Valery Semyonov

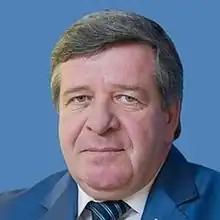

Valery Vladimirovich Semyonov (born 16 September 1960) is a Russian politician who served as a senator from Krasnoyarsk Krai from 3 April 2014 to 24 May 2023.